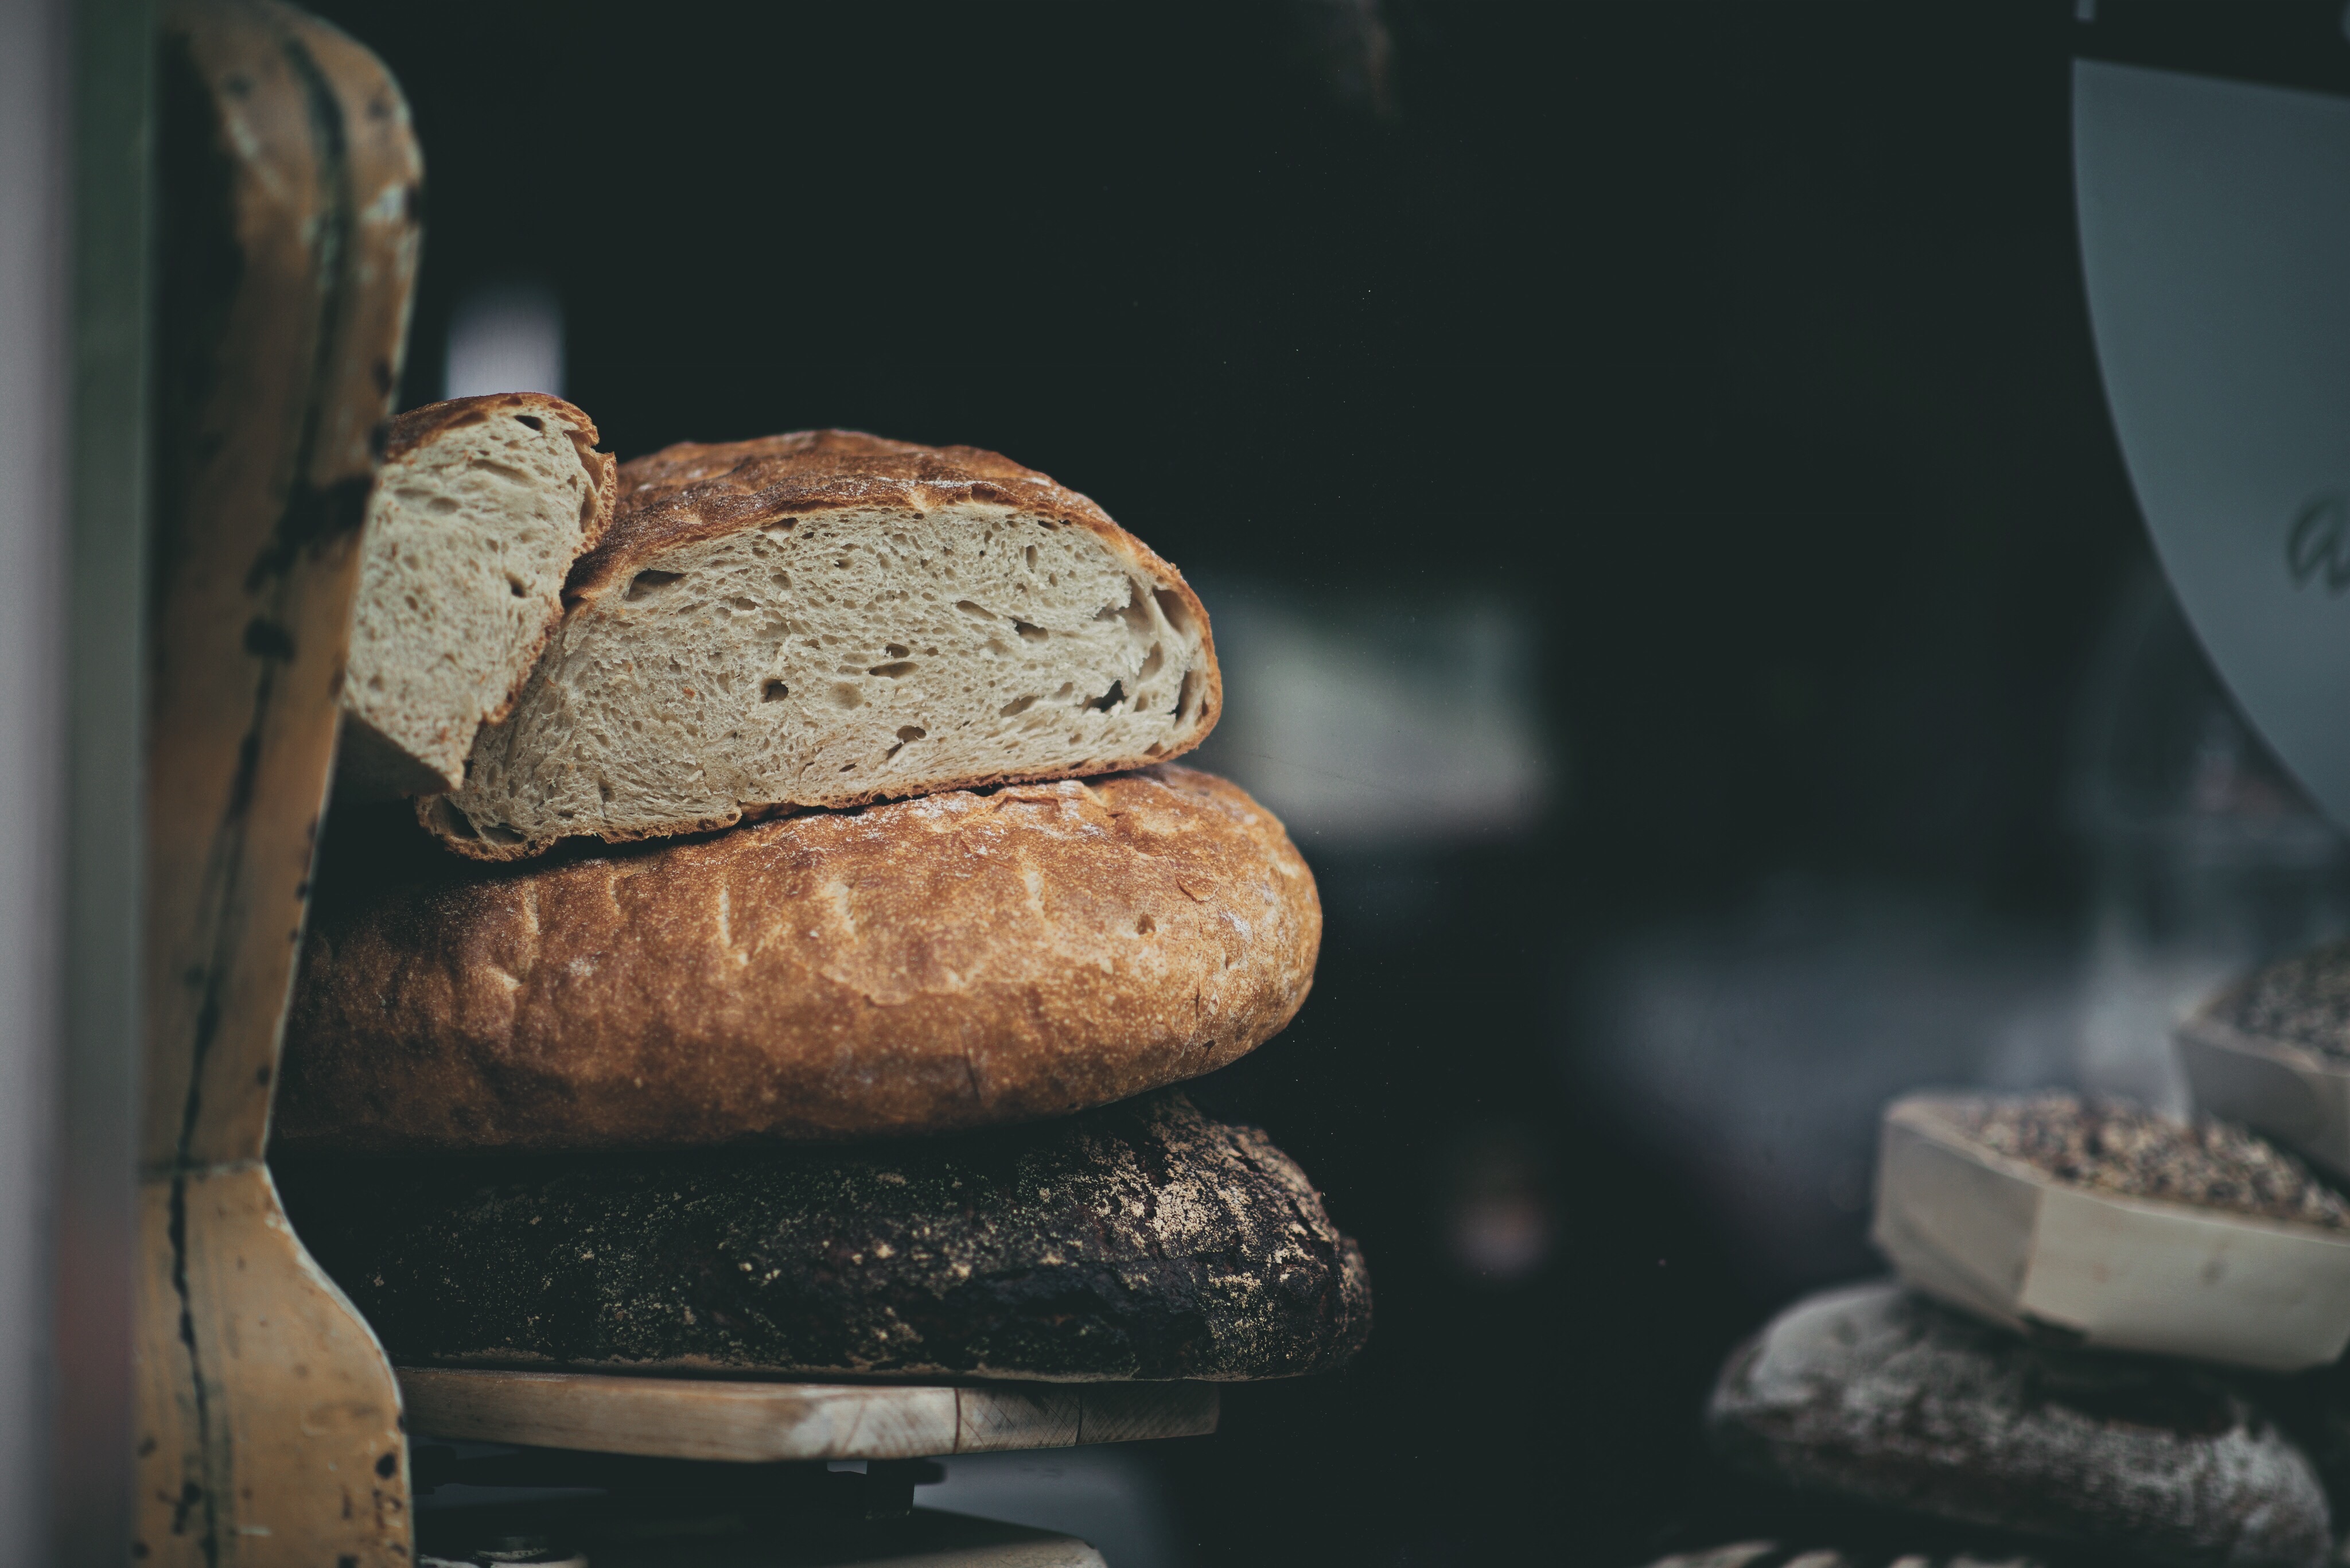
rock, food